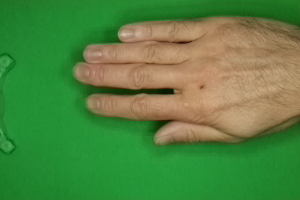
Label: paper